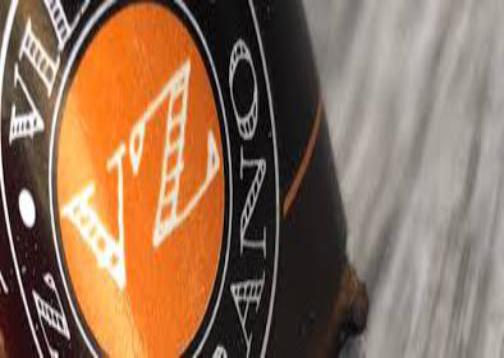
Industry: Necessities